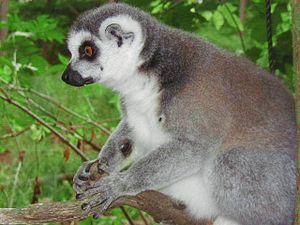
Les primates – du latin primas, -atis, signifiant « celui qui occupe la première place » – constituent un ordre se situant au sein des mammifères placentaires. Ce clade regroupe les petits singes et les grands anthropoïdes, ainsi que les espèces de strepsirrhiniens comme les lémuriens. Selon la classification phylogénétique actuelle, ils sont regroupés dans le clade intermédiaire des Euarchontoglires avec les lapins, toupayes ou galéopithèques.